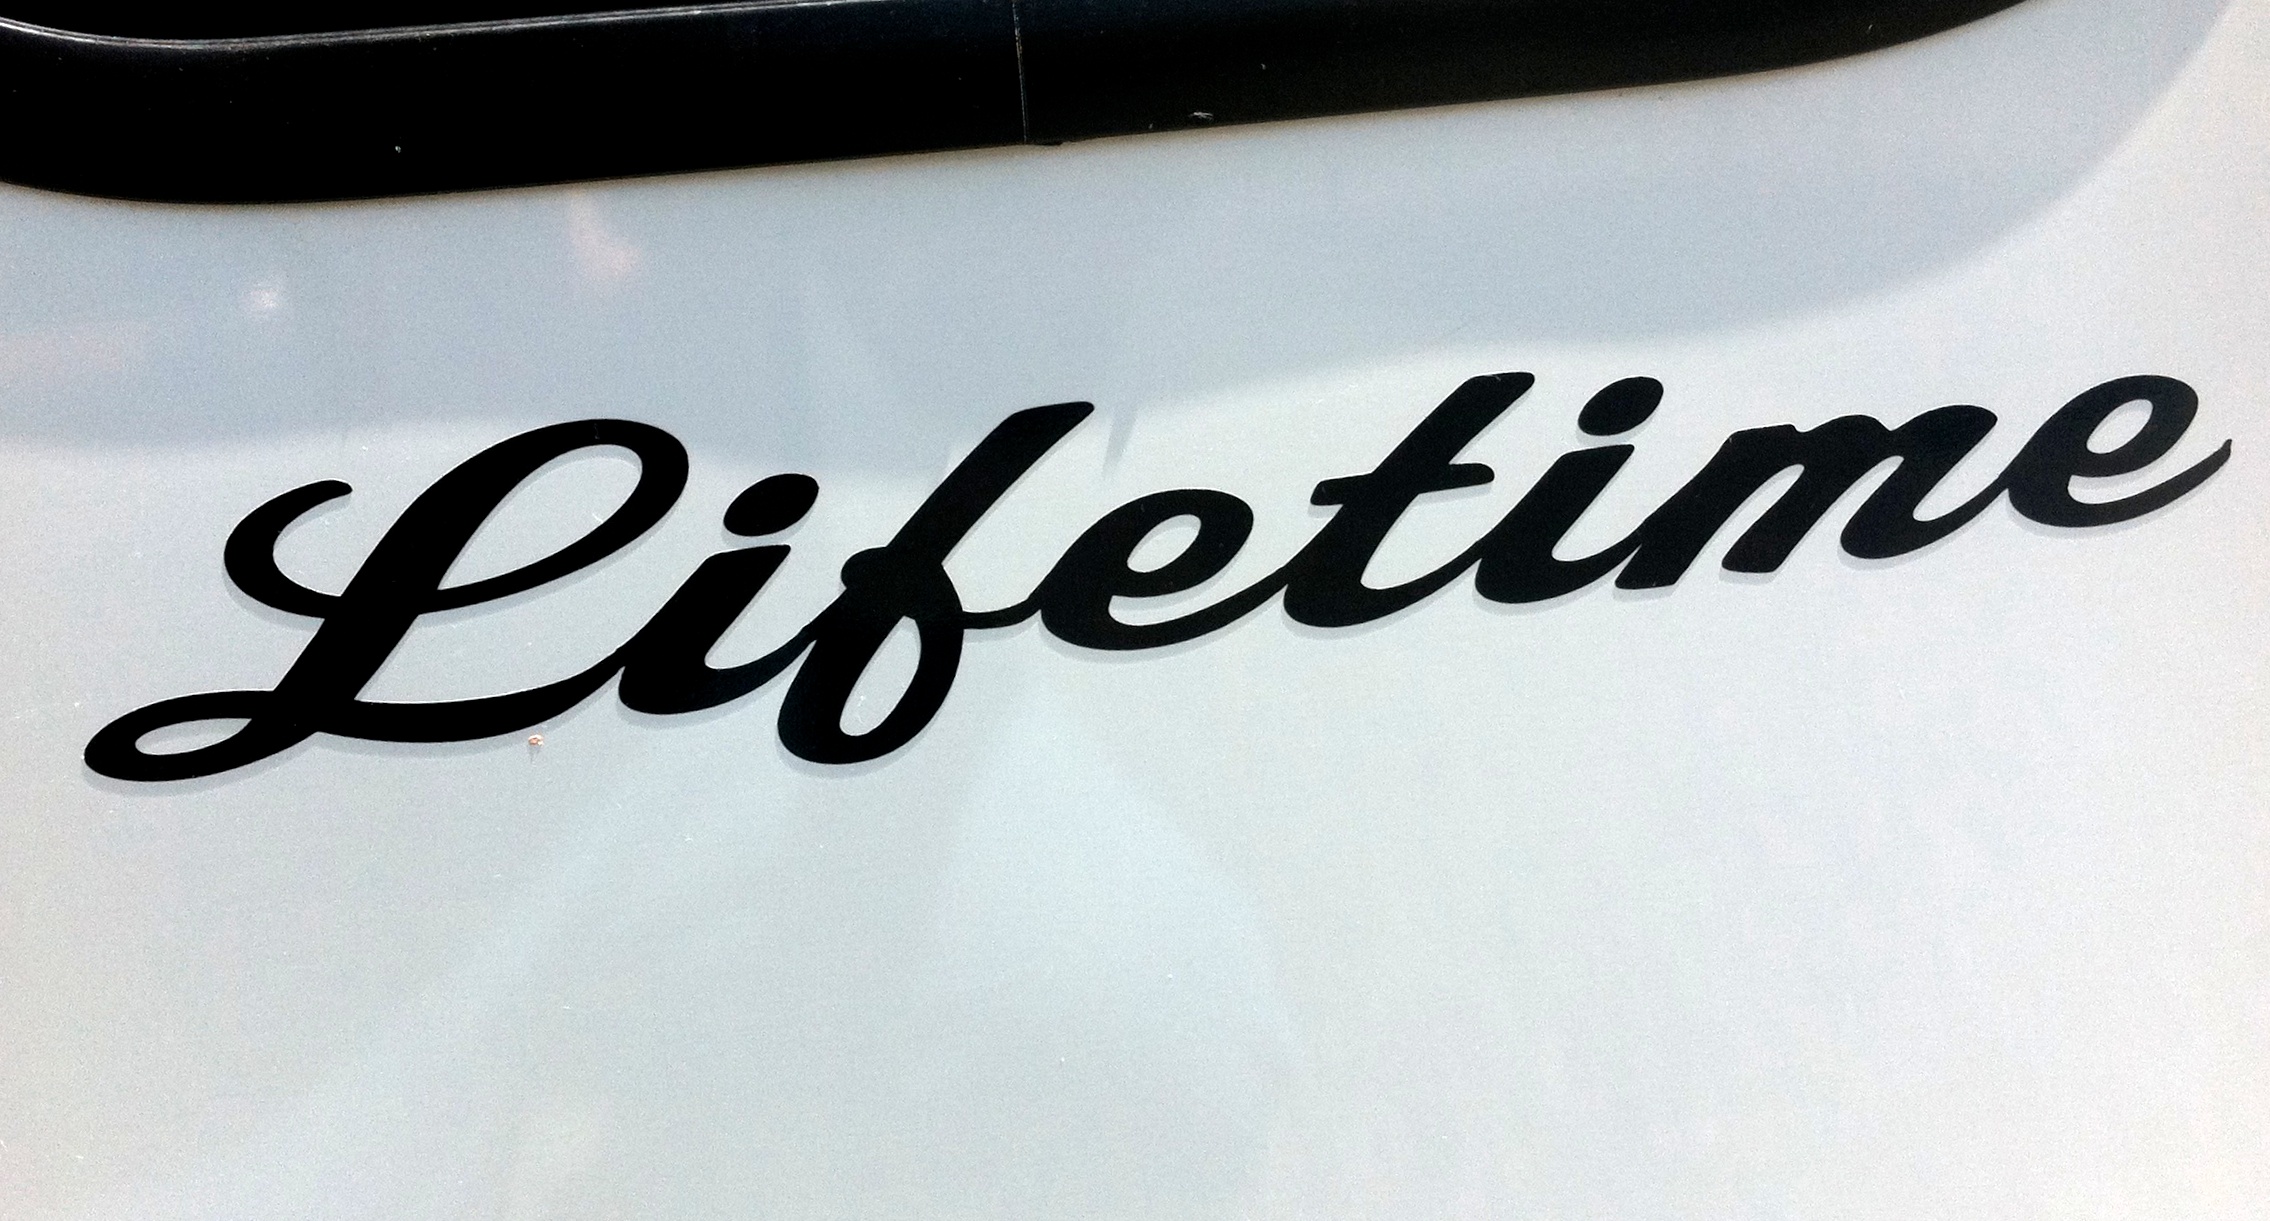
bumper, brand, font, logo, text, lifetime, automotive exterior, vehicle registration plate